Luke A. Keenan

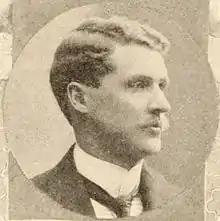
Luke A. Keenan (1902)

Luke A. Keenan (April 10, 1872 – December 1924) was an American politician from New York.